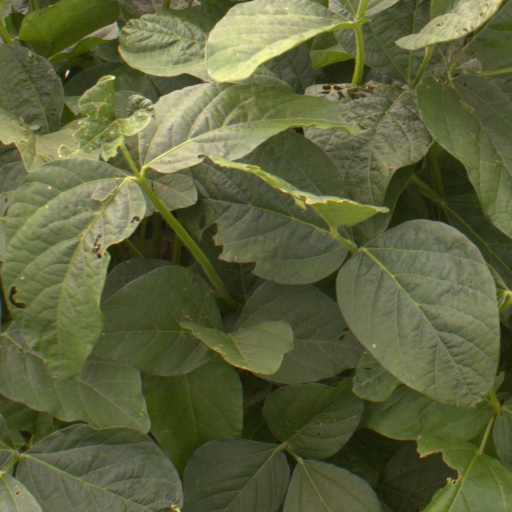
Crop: soybean